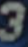
Number: 3